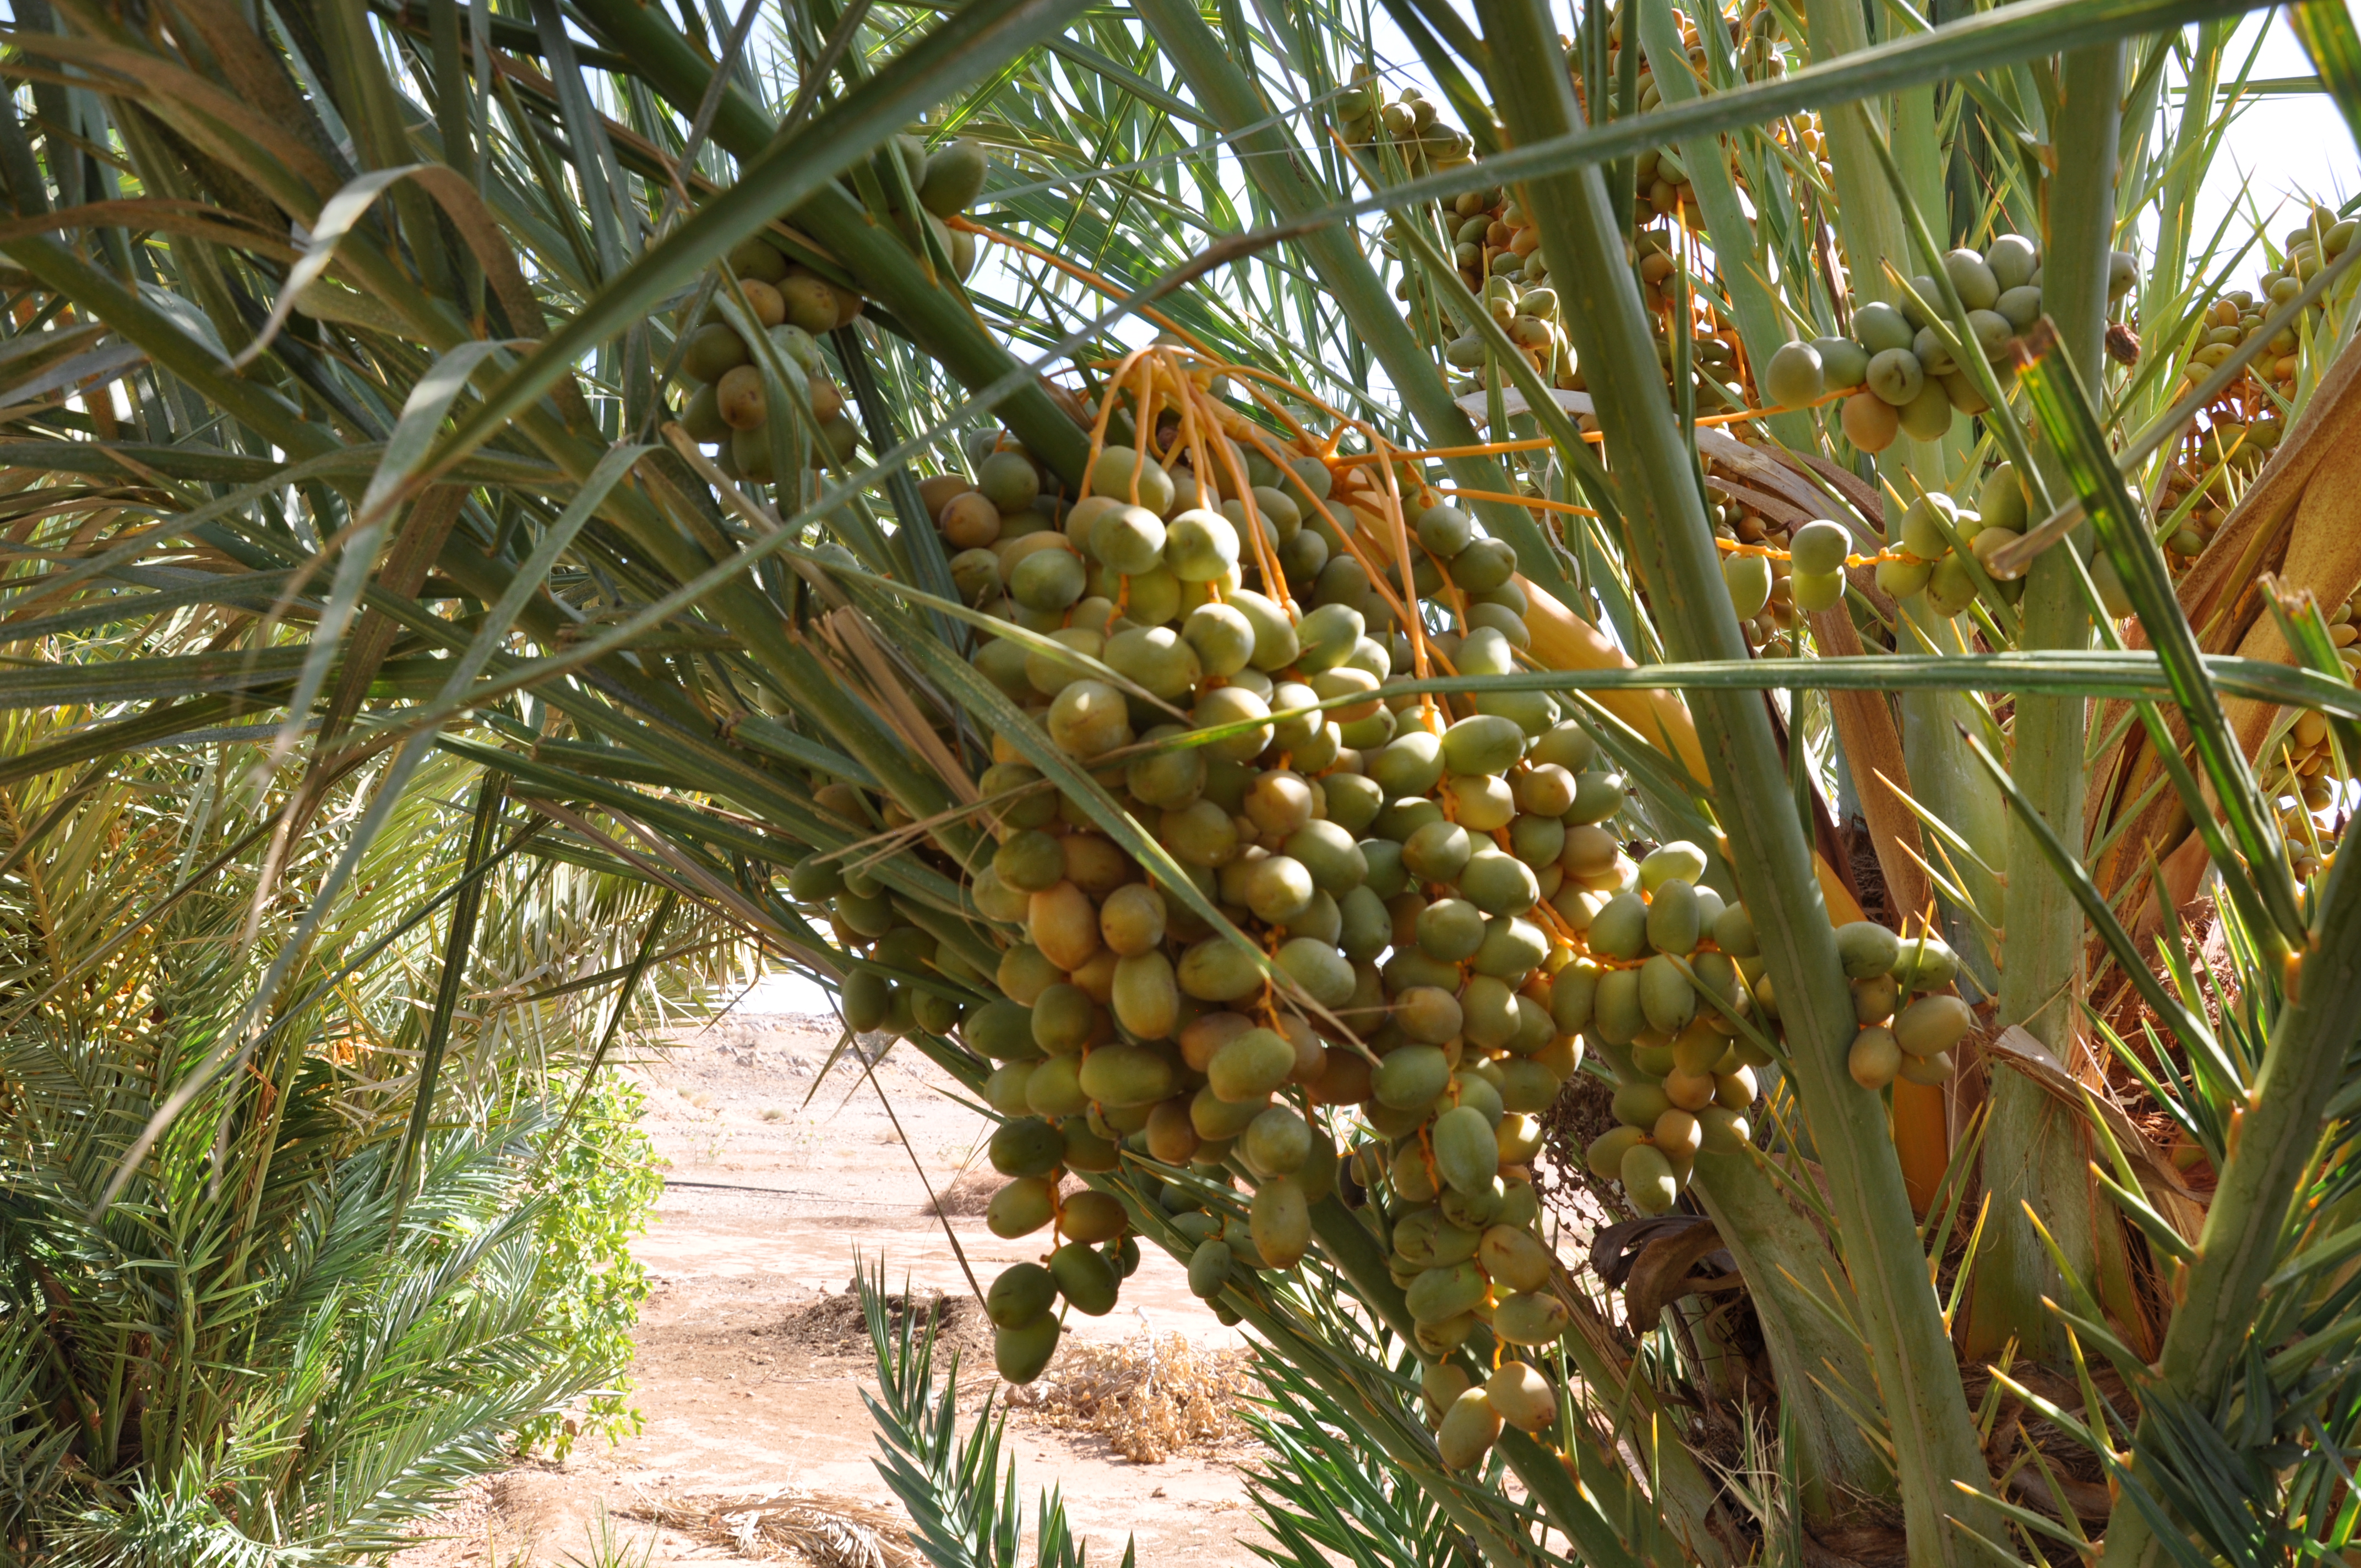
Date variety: Boumajhoul